Đinh Liễn

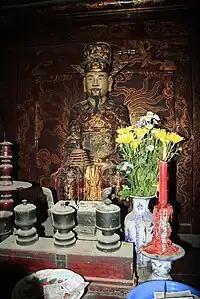
Đinh Liễn

Đinh Liễn (丁璉, 945 – October 979) or Đinh Khuông Liễn (丁匡璉), was the eldest son of emperor Đinh Bộ Lĩnh, the founding emperor of Đinh dynasty.